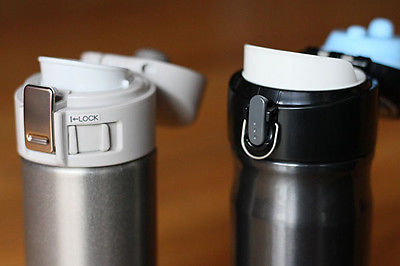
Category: mug